Veneto

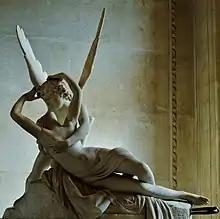
"Antonio Canova's Psyche Revived by Love's Kiss".

Although being a heavily industrialised region, tourism is one of its main economic resources; one-fifth of Italy's foreign tourism gravitates towards Veneto, which is the first region in Italy in terms of tourist presence, attracting over 60 million visitors every year, second after Emilia-Romagna in terms of hotel industry structures; the business volume of tourism in Veneto is estimated to be in the vicinity of 12 billion Euros.